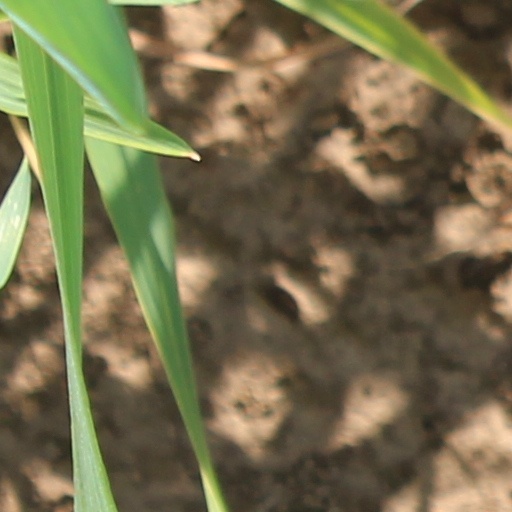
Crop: wheat